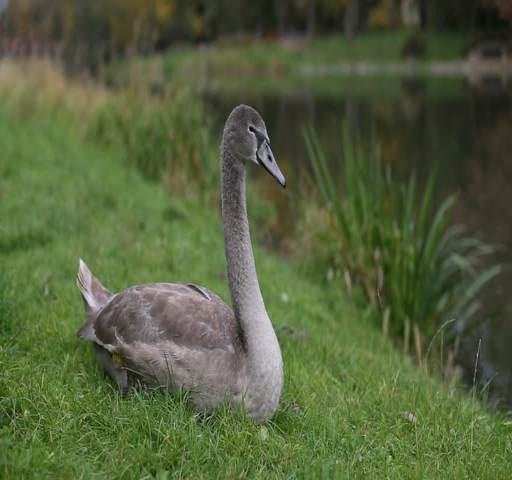
person lying on the grass near the pond